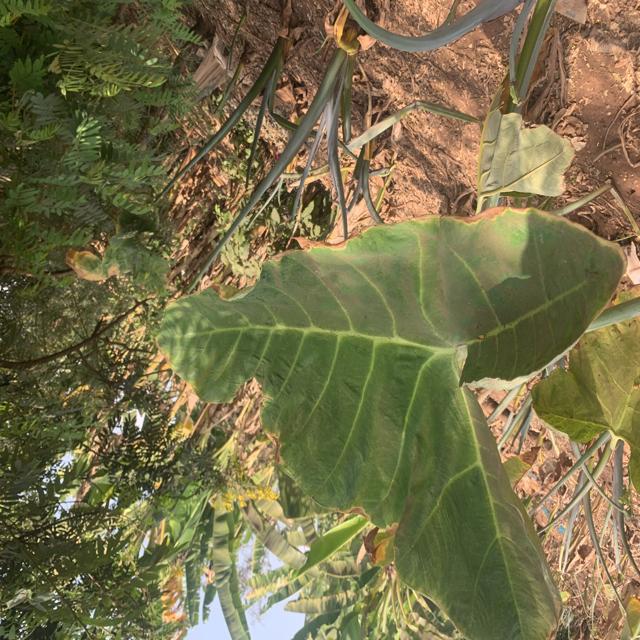
Label: Early_Blight